Peter McLachlan (Queensland politician)

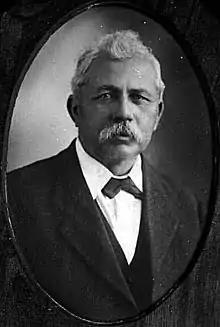
Peter McLachlan c.1921

Peter Alfred McLachlan (23 September 1867 – 27 October 1929) was a printer and member of the Queensland Legislative Assembly.